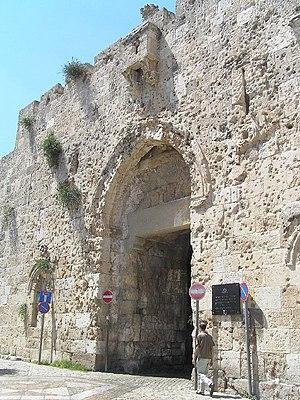
La vieille ville de Jérusalem est constituée de quatre quartiers qui sont entourés dans leur ensemble par les murailles de Jérusalem. Sa surface totale ne dépasse pas 0,86 km².
La porte de Sion est une des portes de la vieille ville de Jérusalem.